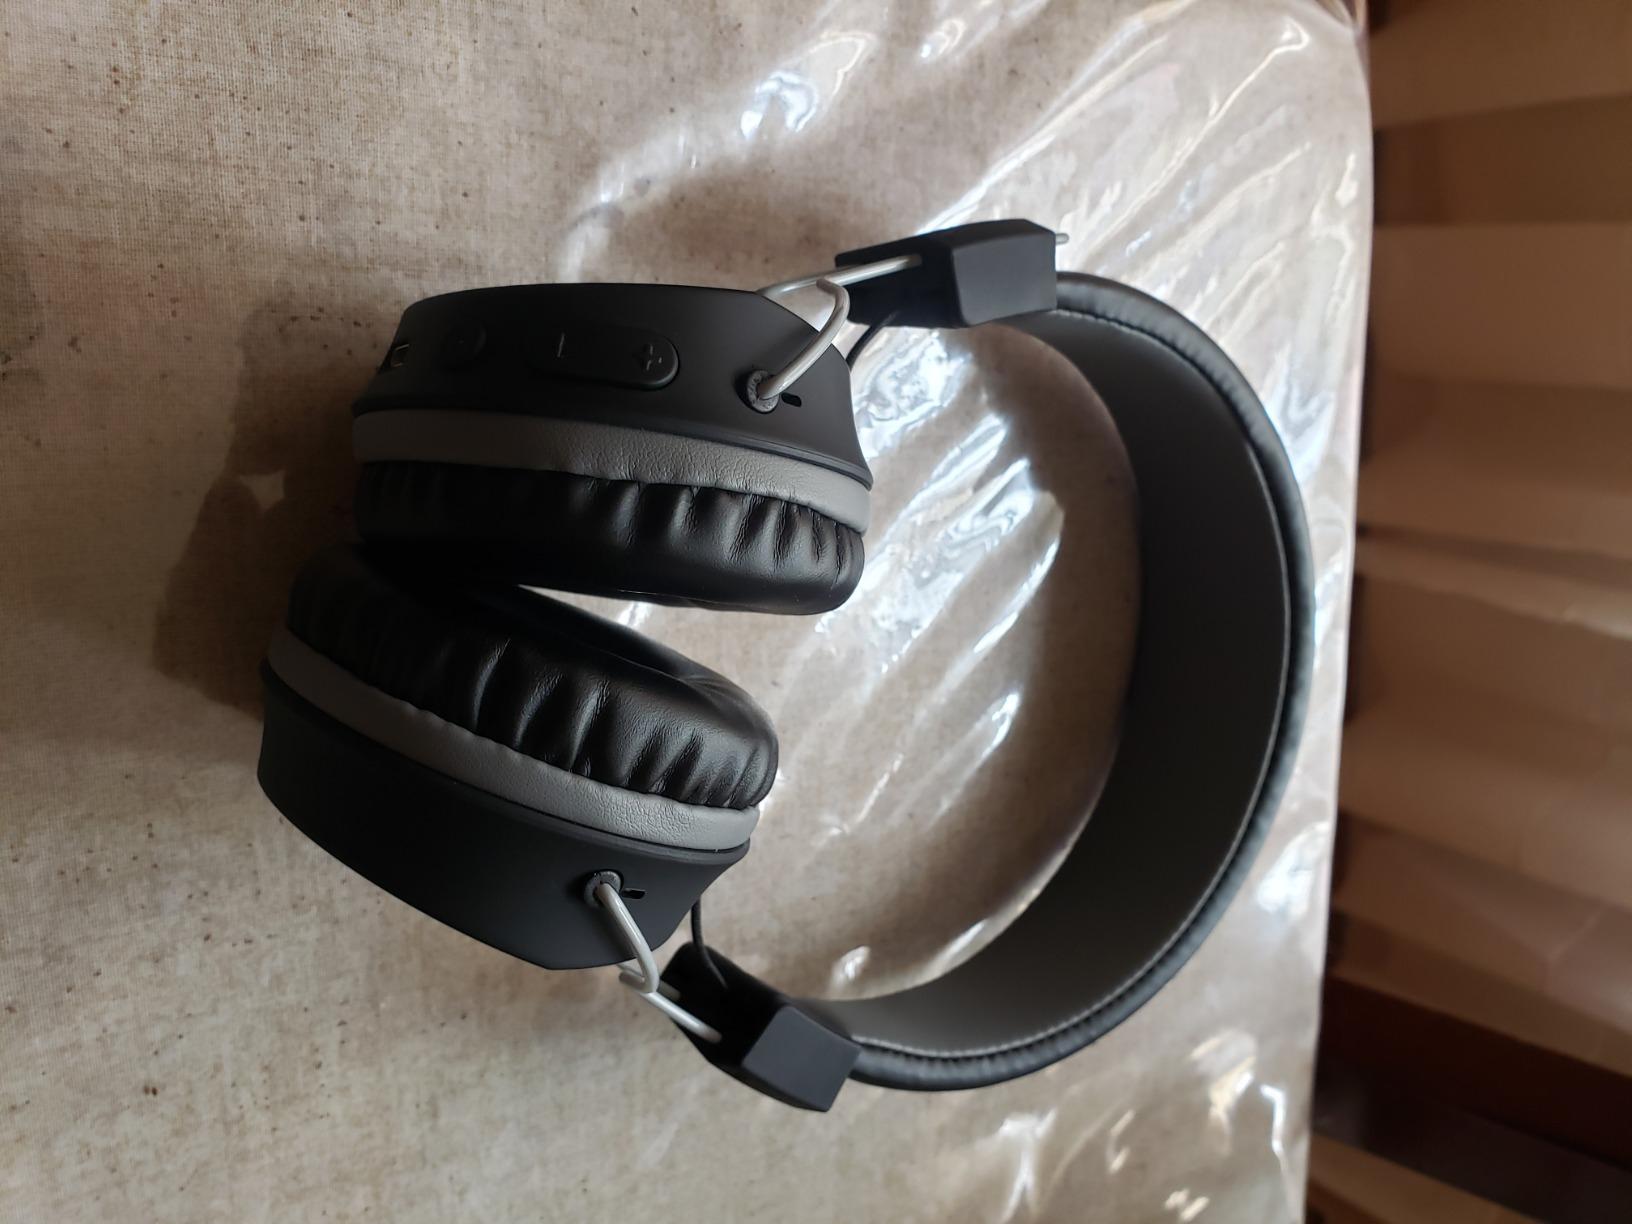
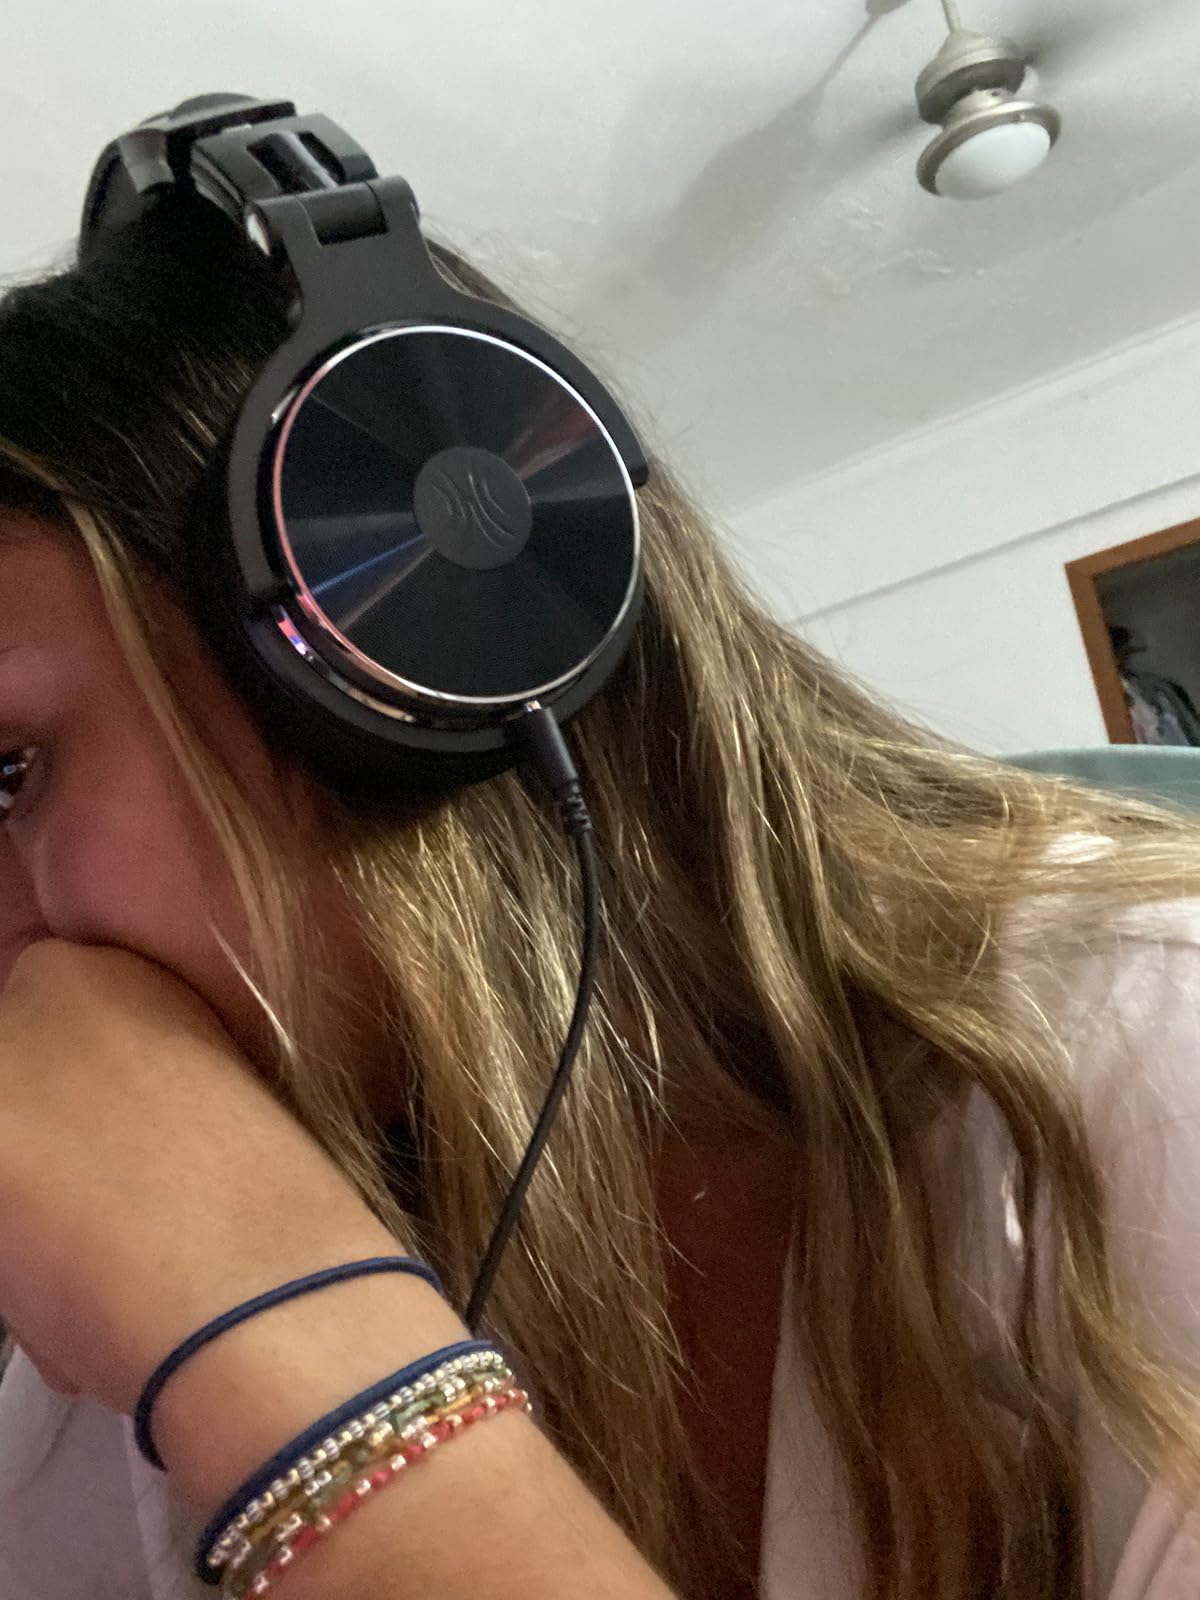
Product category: headphones
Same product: no